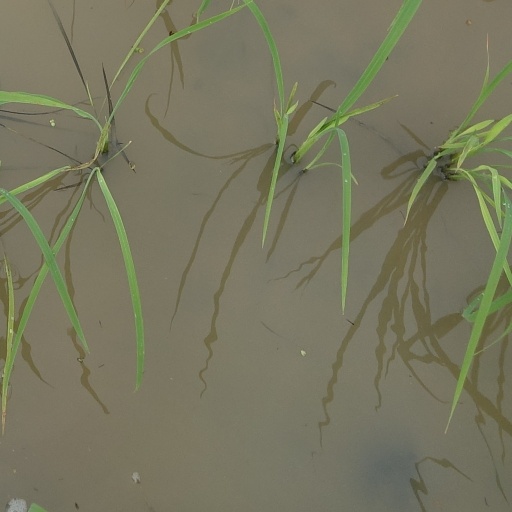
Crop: rice